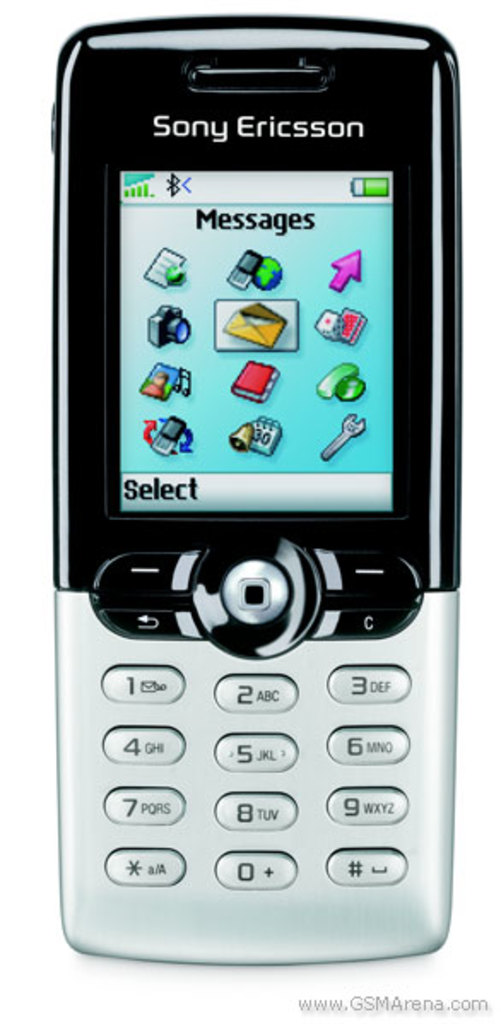
Label: others